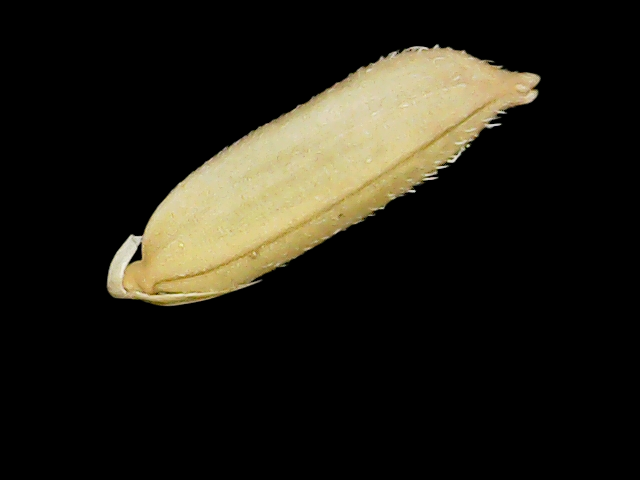
Rice variety: Binadhan11